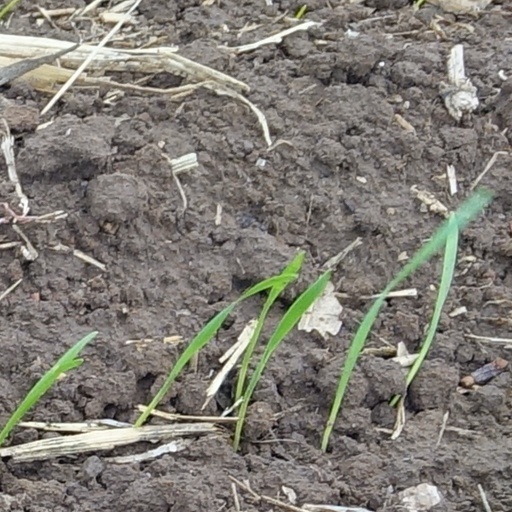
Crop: wheat